The People vs. Larry Flynt

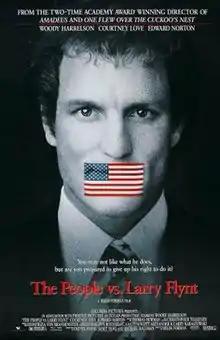
Theatrical release poster

The People vs. Larry Flynt is a 1996 American biographical drama film directed by Miloš Forman, chronicling the rise of pornographer Larry Flynt and his subsequent clash with religious institutions and the law. It stars Woody Harrelson, Courtney Love as his wife Althea, and Edward Norton as his attorney Alan Isaacman. The screenplay, written by Scott Alexander and Larry Karaszewski, spans about 35 years of Flynt's life, from his impoverished upbringing in Kentucky to his court battle with Reverend Jerry Falwell, and is based in part on the U.S. Supreme Court case "Hustler Magazine v. Falwell".